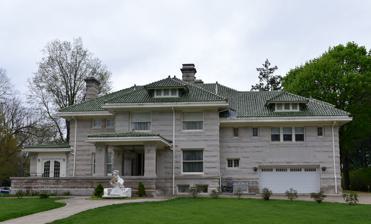
Building: W.A. McNeill House
Country: United States of America
Year built: 1909
Historic house in Iowa, United States United States historic place W.A. McNeill House U.S. National Register of Historic Places Show map of Iowa Show map of the United States Location 1282 C Ave. East Oskaloosa, Iowa Coordinates 41°17′54″N 92°37′36″W / 41.29833°N 92.62667°W / 41.29833; -92.62667 Area 1 acre (0.40 ha) Built 1909 Architect Hallett & Rawson ; Zitteral, William Architectural style Mission/Spanish Revival , Colonial Revival NRHP reference No. 99001267 Added to NRHP October 21, 1999 The W.A. McNeill House at 1282 C Ave. East in Oskaloosa, Iowa was built in 1909.  It was a work of architects Hallett & Rawson and of William Zitteral .  It has also been known as the Abbott House .  It was listed on the National Register of Historic Places in 1999. It is operated as a bed & breakfast known as the McNeill Stone Mansion. References